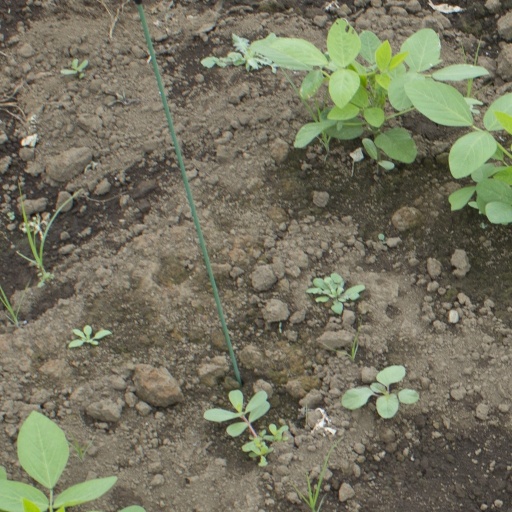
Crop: soybean